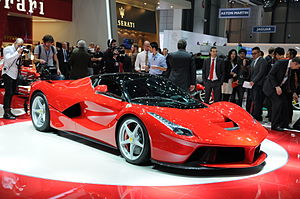
Ferrari LaFerrari
Ferrari LaFerrari
Ferrari LaFerrari er en hybrid-hyperbil lavet af Ferrari. Bilen drives af en 65° DOHC 6,3-liters V12-motor, der yder 800 PS ved 9.000 omdrejninger i minuttet. Bilen har også to elektriske motorer forbundet i et system, Ferrari kalder HY-KERS, hvor kun den ene bidrager med egentlig trækkraft. Den opsamler kinetisk energi, når bilen bremser, og kan bidrage med 163 PS, når der er brug for det, hvilket bringer den samlede ydelse op på 963 PS. Bilen er bygget af fire forskellige slags kulfiber for at gøre den så let som muligt, hvilket ender med en egenvægt på 1.585 kg. Bilen blev lanceret lidt efter sine rivaler, Porsche 918 og McLaren P1. LaFerrari har, som den første Ferrari-bil siden den Bertone-designede Dino 308 GT4 fra 1973, ikke fået hjælp med designet af Pininfarina. Bilens accelerationstid fra 0-100 km/t er 2,5 sekunder, og topfarten er 350 km/t.